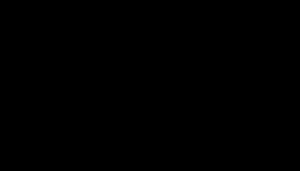
Le Kolokol-1, du russe Колокол signifiant « cloche », est un opioïde synthétique développé en URSS dans les années 1970 et utilisé comme incapacitant aérosolisé par les forces spéciales russes lors de l'assaut devant mettre fin à la prise d'otages du théâtre de Moscou le 26 octobre 2002, au cours duquel plus de 130 otages sur 850 furent tués, presque tous à cause de cette substance.